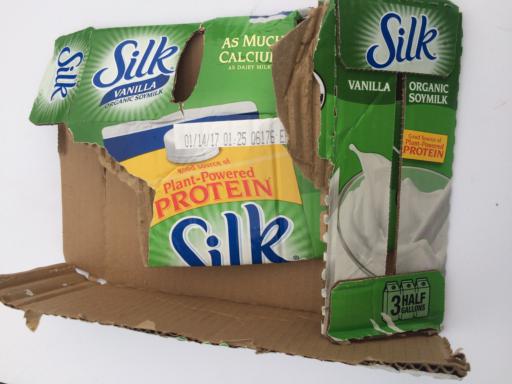
Label: cardboard